Berry Berenson

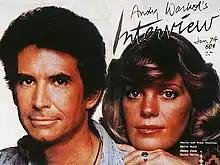
Perkins and Berenson on the January 1974 cover of Andy Warhol's "Interview" magazine

Berenson was engaged to artist Richard Bernstein. In 1972, Berenson had an affair with actor Anthony Perkins and they married on August 9, 1973, in Wellfleet, Massachusetts while she was three months pregnant. The couple raised two sons: actor-director Oz Perkins and folk/rock singer-songwriter Elvis Perkins. Although Perkins was gay, they remained married until Perkins died from AIDS-related complications on September 12, 1992.